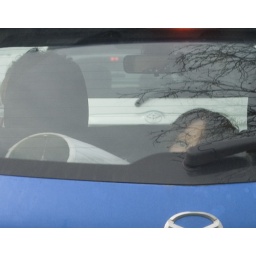
I thought she was a real person, a little girl peeking over the seat at me.